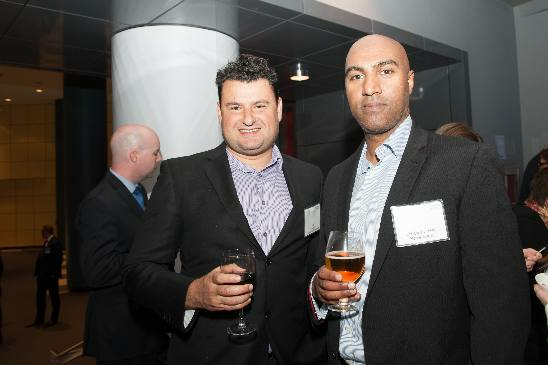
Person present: Yes